Calandra & Calandra

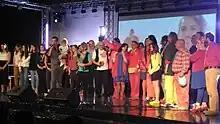
Cast of their last videoclip "Taranta di lu spicchiu"

The video was also presented and broadcast on these networks: Rai 1, TG Focus Note, Rai 3 Settimanale, Radio Monte Carlo, Radio Capital Italia 2, 16 MM and many other regional radios and networks.